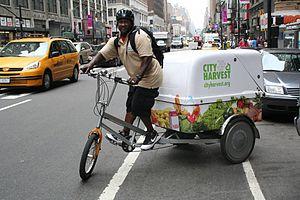
La livraison est le fait de transporter des biens et d'assurer leur acheminement jusqu'à destination. La plupart des biens livrés transitent par un réseau de transport. Par terre, par air ou par mer, ils peuvent passer par des véhicules spécialisés dans le transport d'objets. Certains biens spécifiques peuvent être délivrés par des réseaux qui leur sont propres, tels que les oléoducs pour les liquides, le réseau électrique pour l'électricité ou pour les réseaux d'échange électroniques comme Internet.
Le vélo cargo, vélo de fret ou cargo bike est un véhicule terrestre à deux ou trois roues dérivé de la bicyclette, destiné à transporter des charges plus importantes que sur un vélo classique.